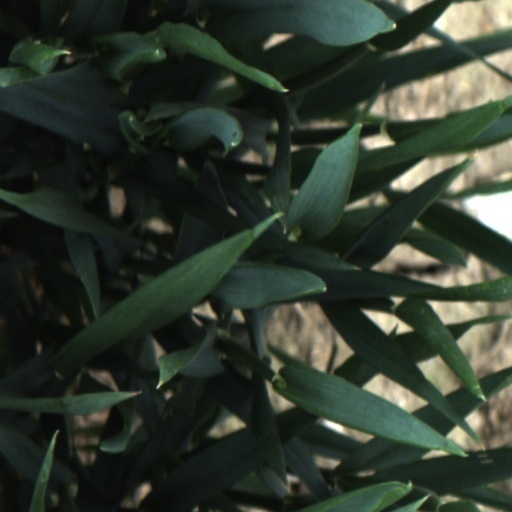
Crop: wheat